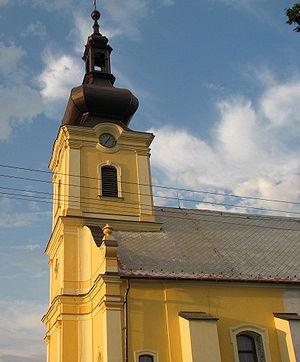
Ludanice est un village de Slovaquie situé dans la région de Nitra.